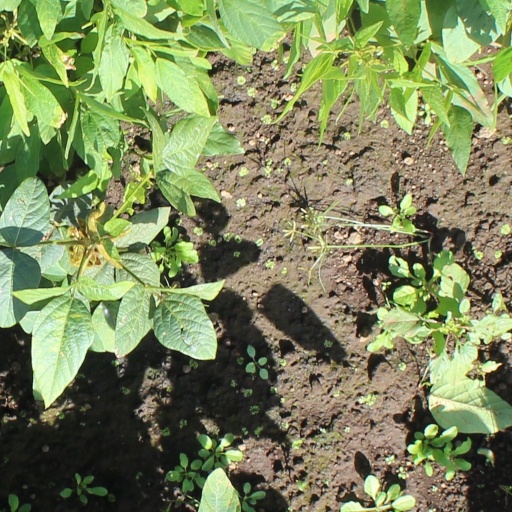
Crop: soybean